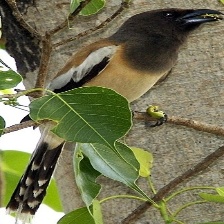
Species: RUFOUS TREPE
Scientific name: DENDROCITTA VAGABUNDA